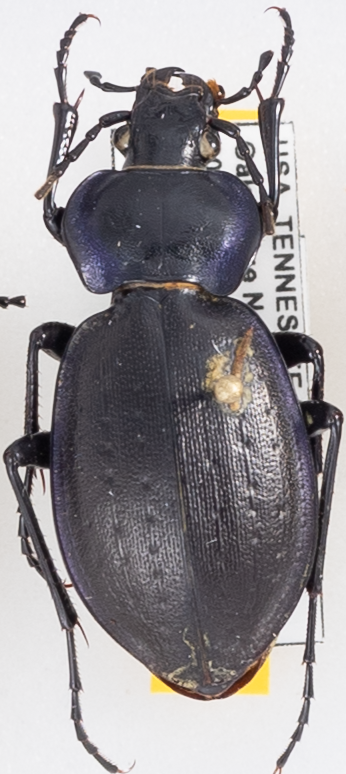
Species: Carabus sylvosus
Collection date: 2020-05-27
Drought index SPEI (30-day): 0.566
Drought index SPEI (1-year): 2.09
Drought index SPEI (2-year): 2.09